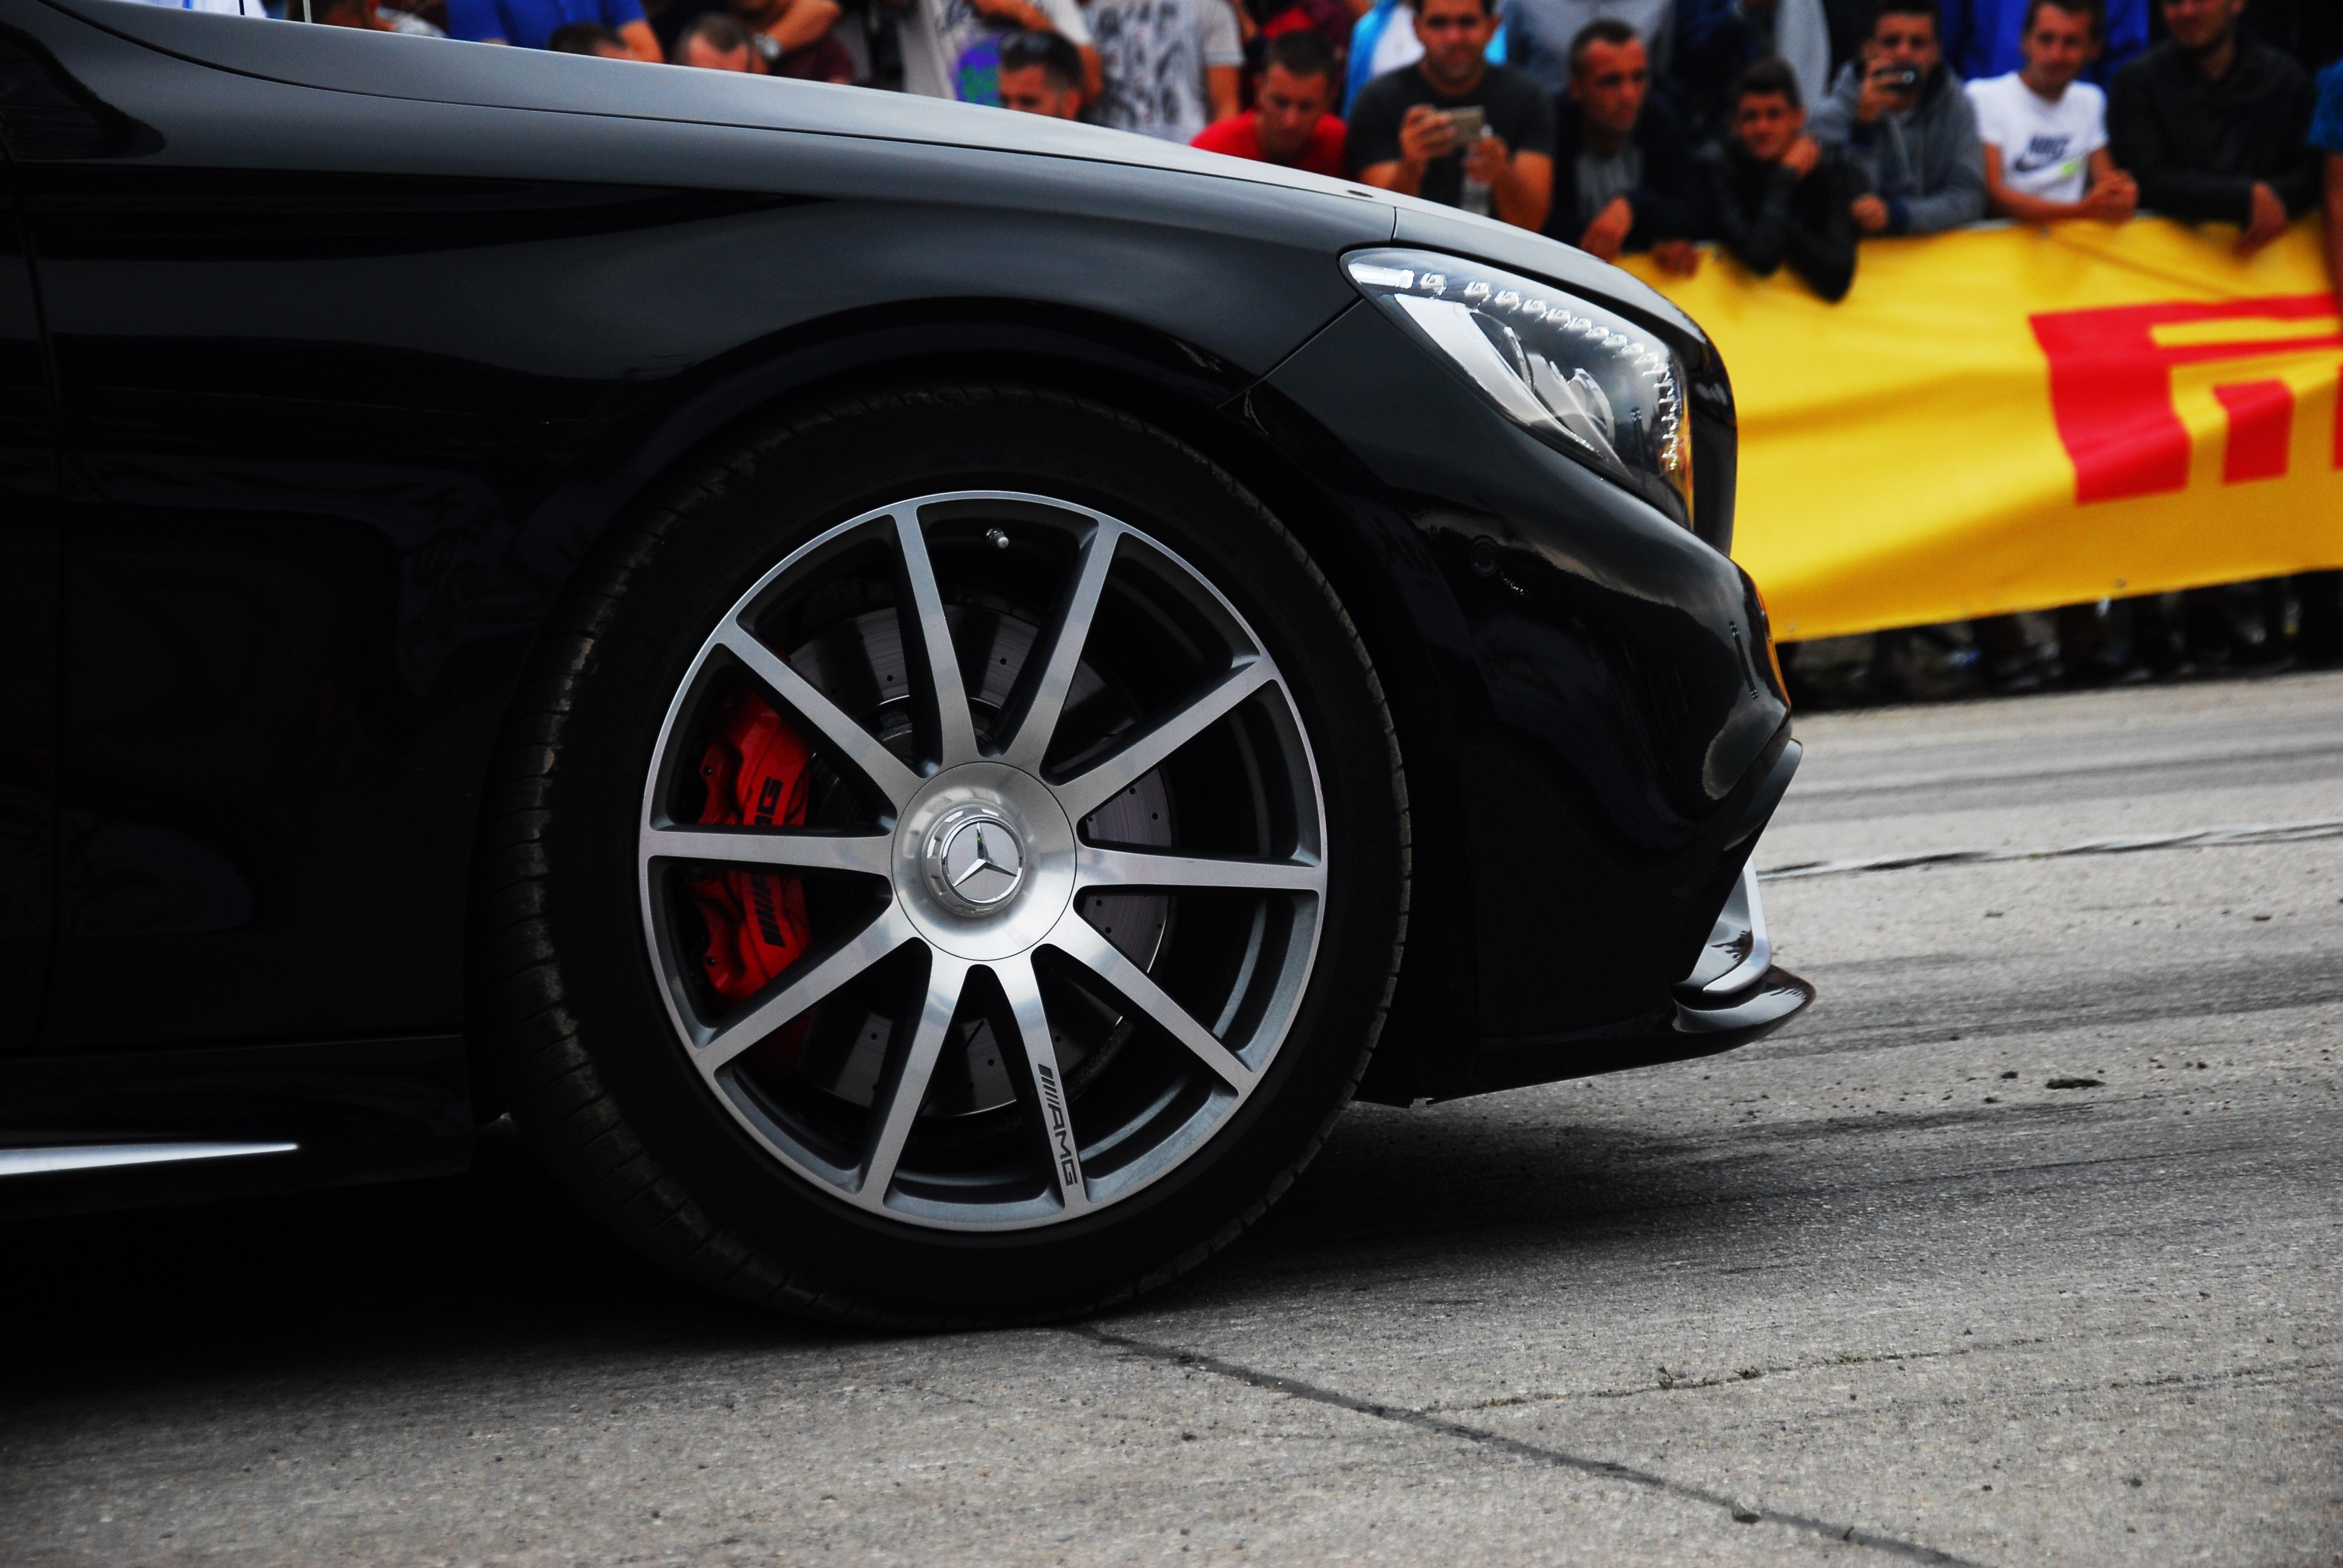
sport, street, car, wheel, asphalt, transportation, europe, vehicle, weather, auto, black, speed, sports car, bumper, aston martin, supercar, helmet, tires, rim, racing, sedan, bmw, audi, vehicles, rims, auto show, drag race, acceleration, land vehicle, automobile make, automotive exterior, automotive design, luxury vehicle, sports sedan, bmw m6